Hartford City Glass Company

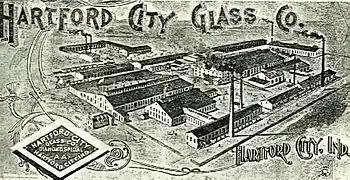
Drawing of the Hartford City Glass Company plant in 1896

Construction of Hartford City's new glass works was completed in early January 1891, and production started shortly thereafter. The glass works was located on Hartford City's south side, and originally occupied . Natural gas was the plant's original fuel source for both the furnace used to make the glass and the ovens used to gradually cool it.